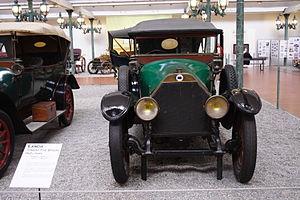
La Lancia Epsilon était une automobile de gamme supérieure. Le châssis était produit par le constructeur italien Lancia entre 1911 et 1912, destiné aux carrossiers pour la construction de la voiture selon les critères spécifiques des clients.